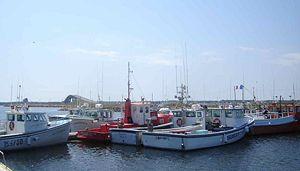
Miscou est à la fois une île et un district de service local située au nord-est de la province du Nouveau-Brunswick au Canada. Sa population est d'environ 800 habitants. Miscou est reconnue pour ses plages et sa tranquillité. Le nom légal du DSL est île de Miscou en français et Miscou Island en anglais.